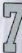
Number: 7